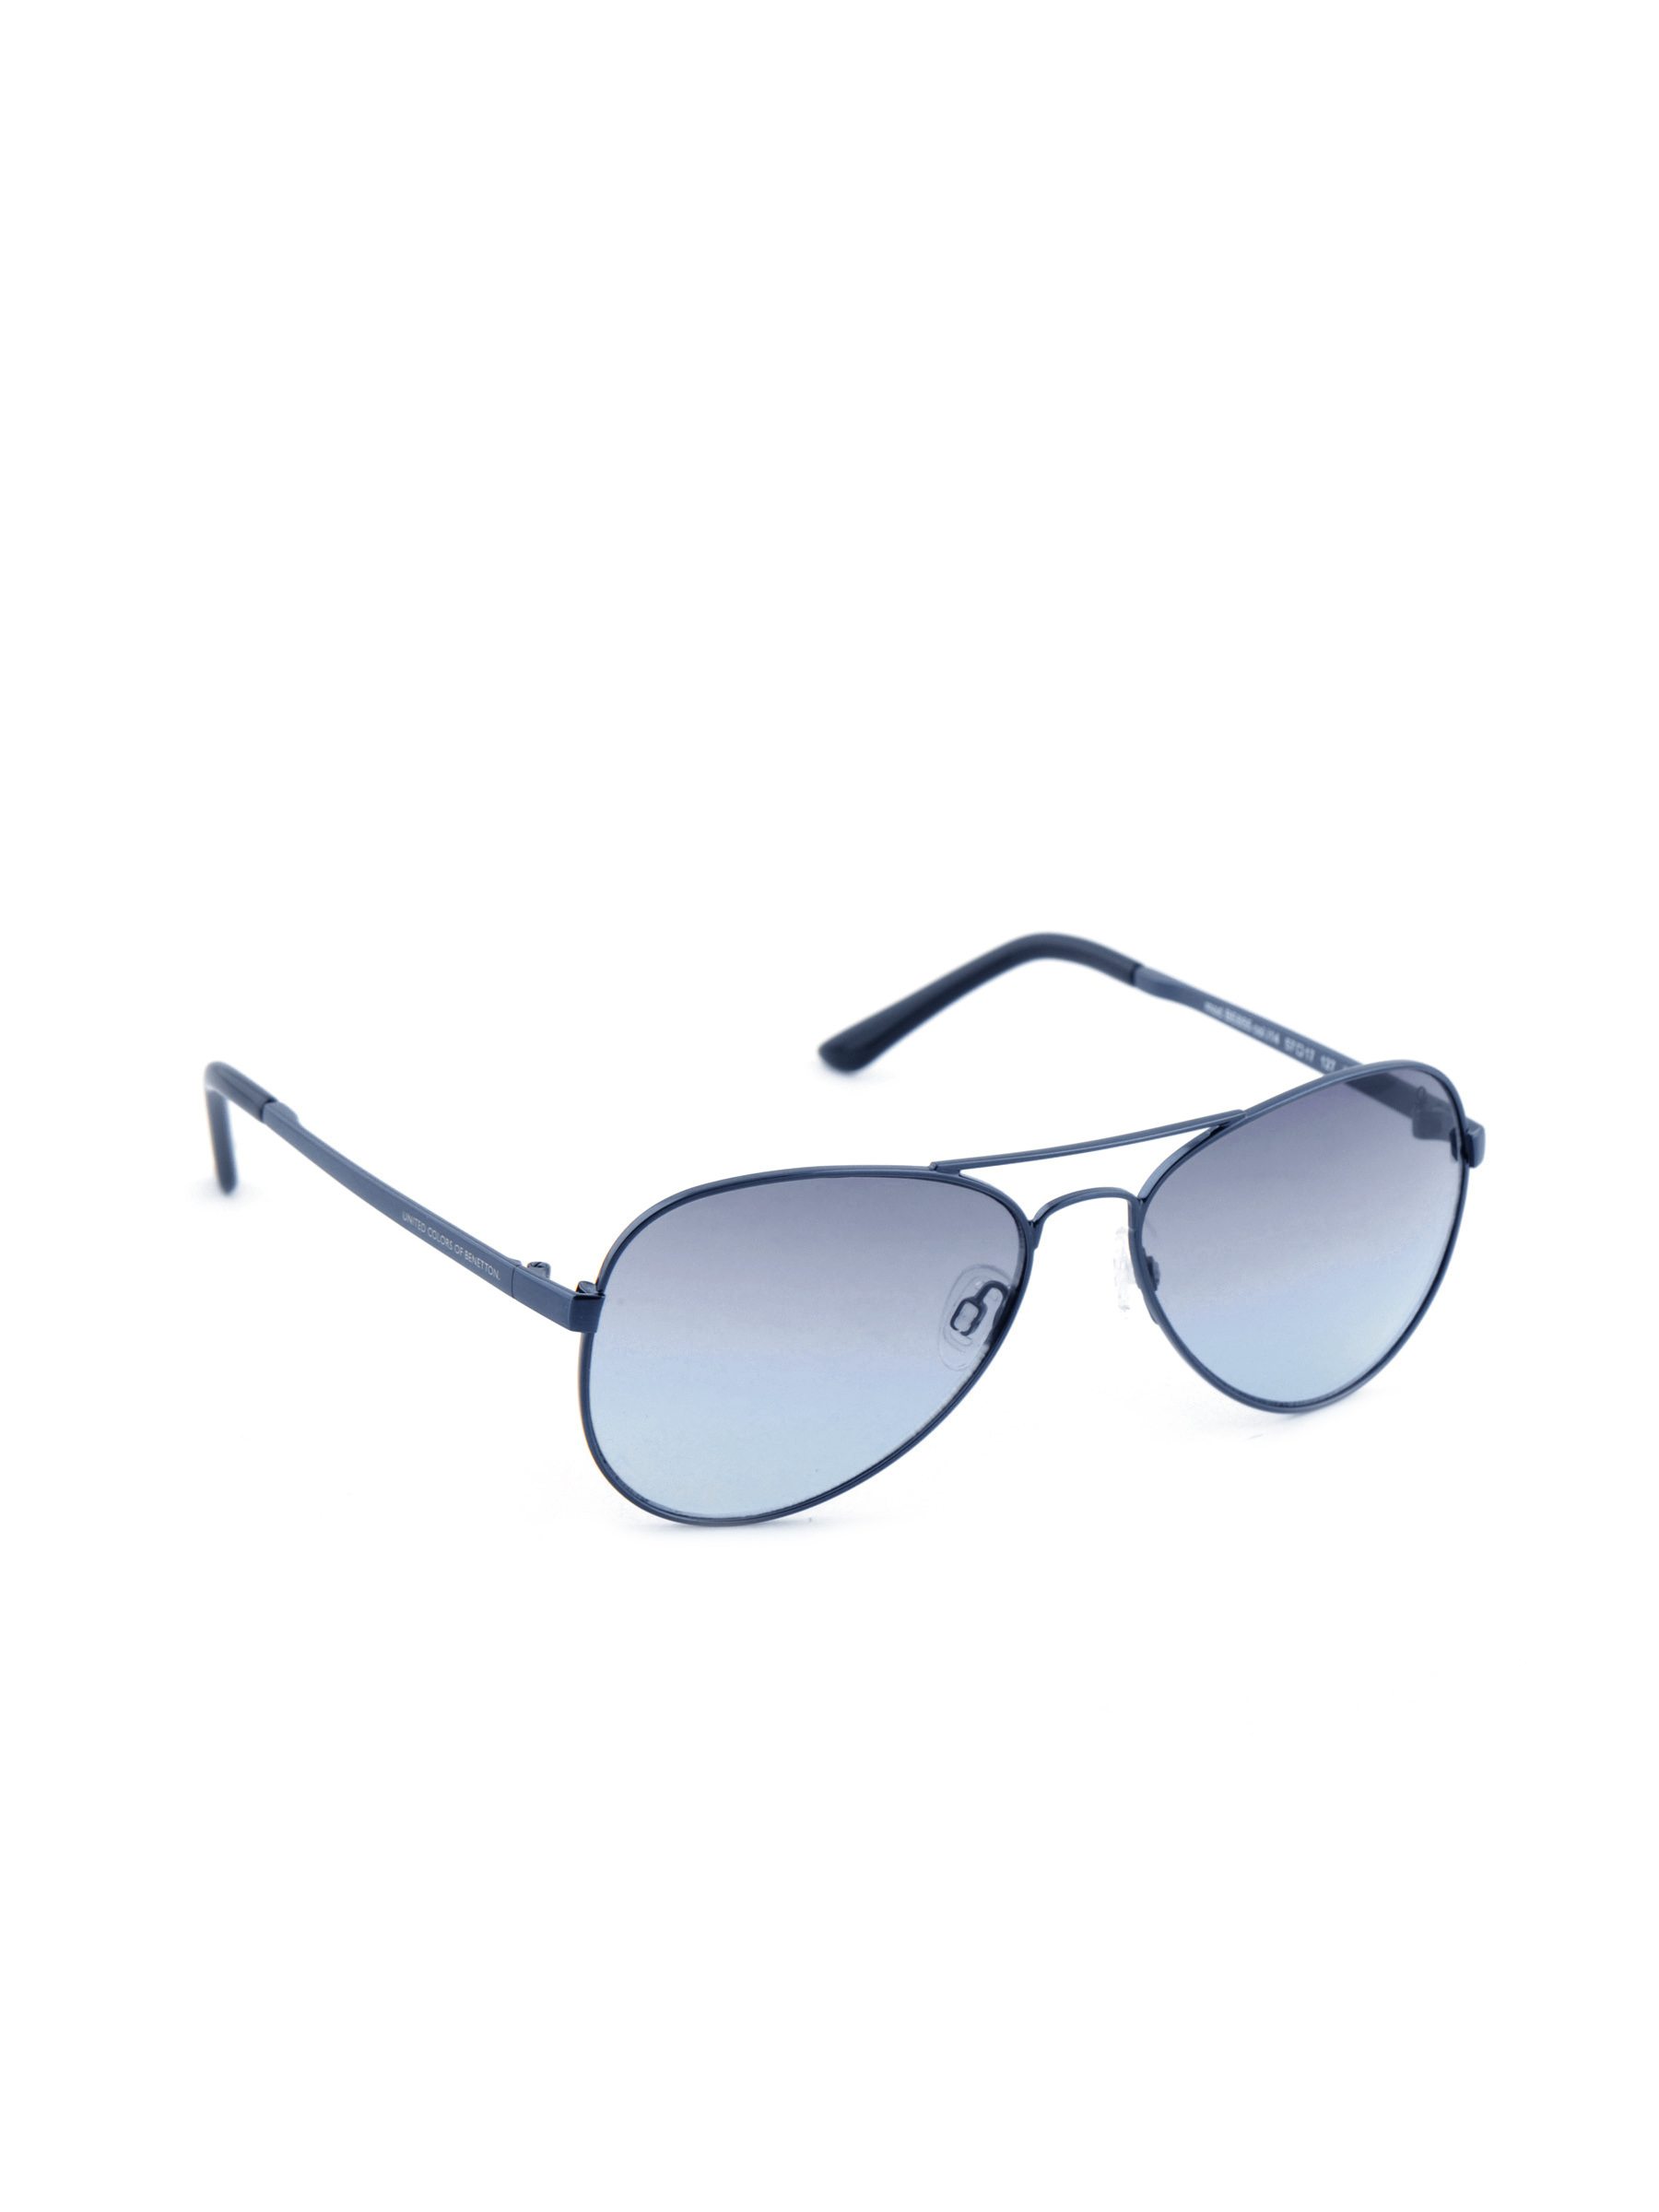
United Colors of Benetton Men Funky Eyewear Blue Sunglasses
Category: Accessories / Eyewear / Sunglasses
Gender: Men
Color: Blue
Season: Winter 2016
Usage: Casual